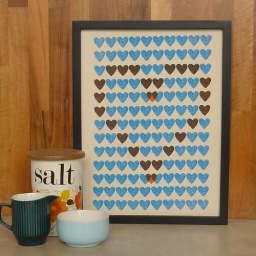
love heart in sky and orange